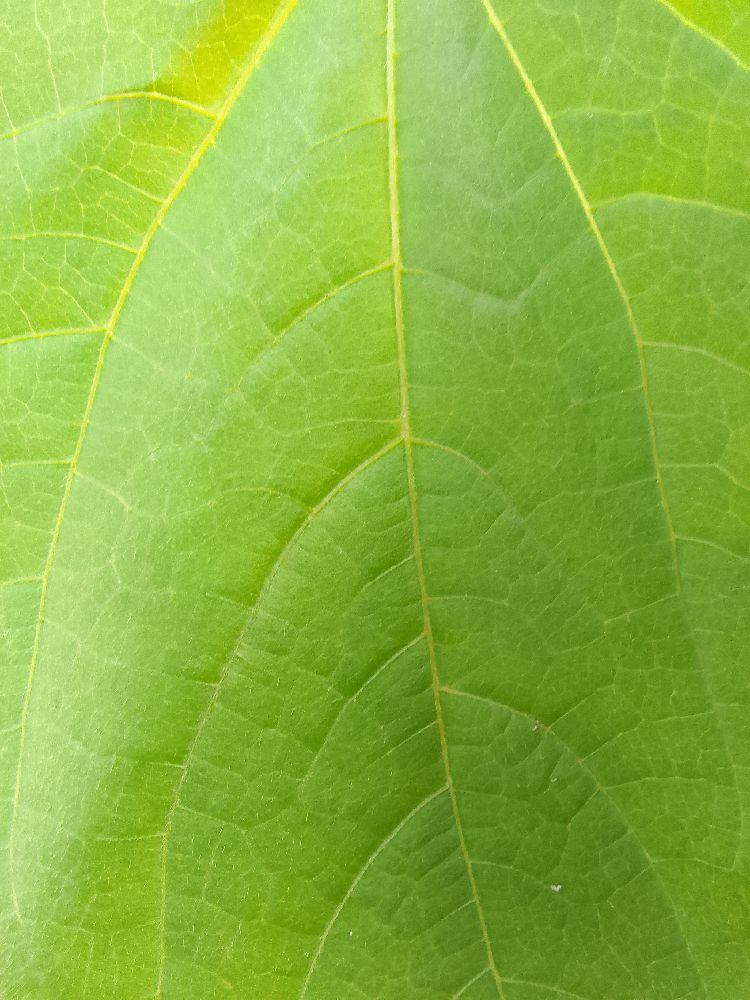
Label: healthy